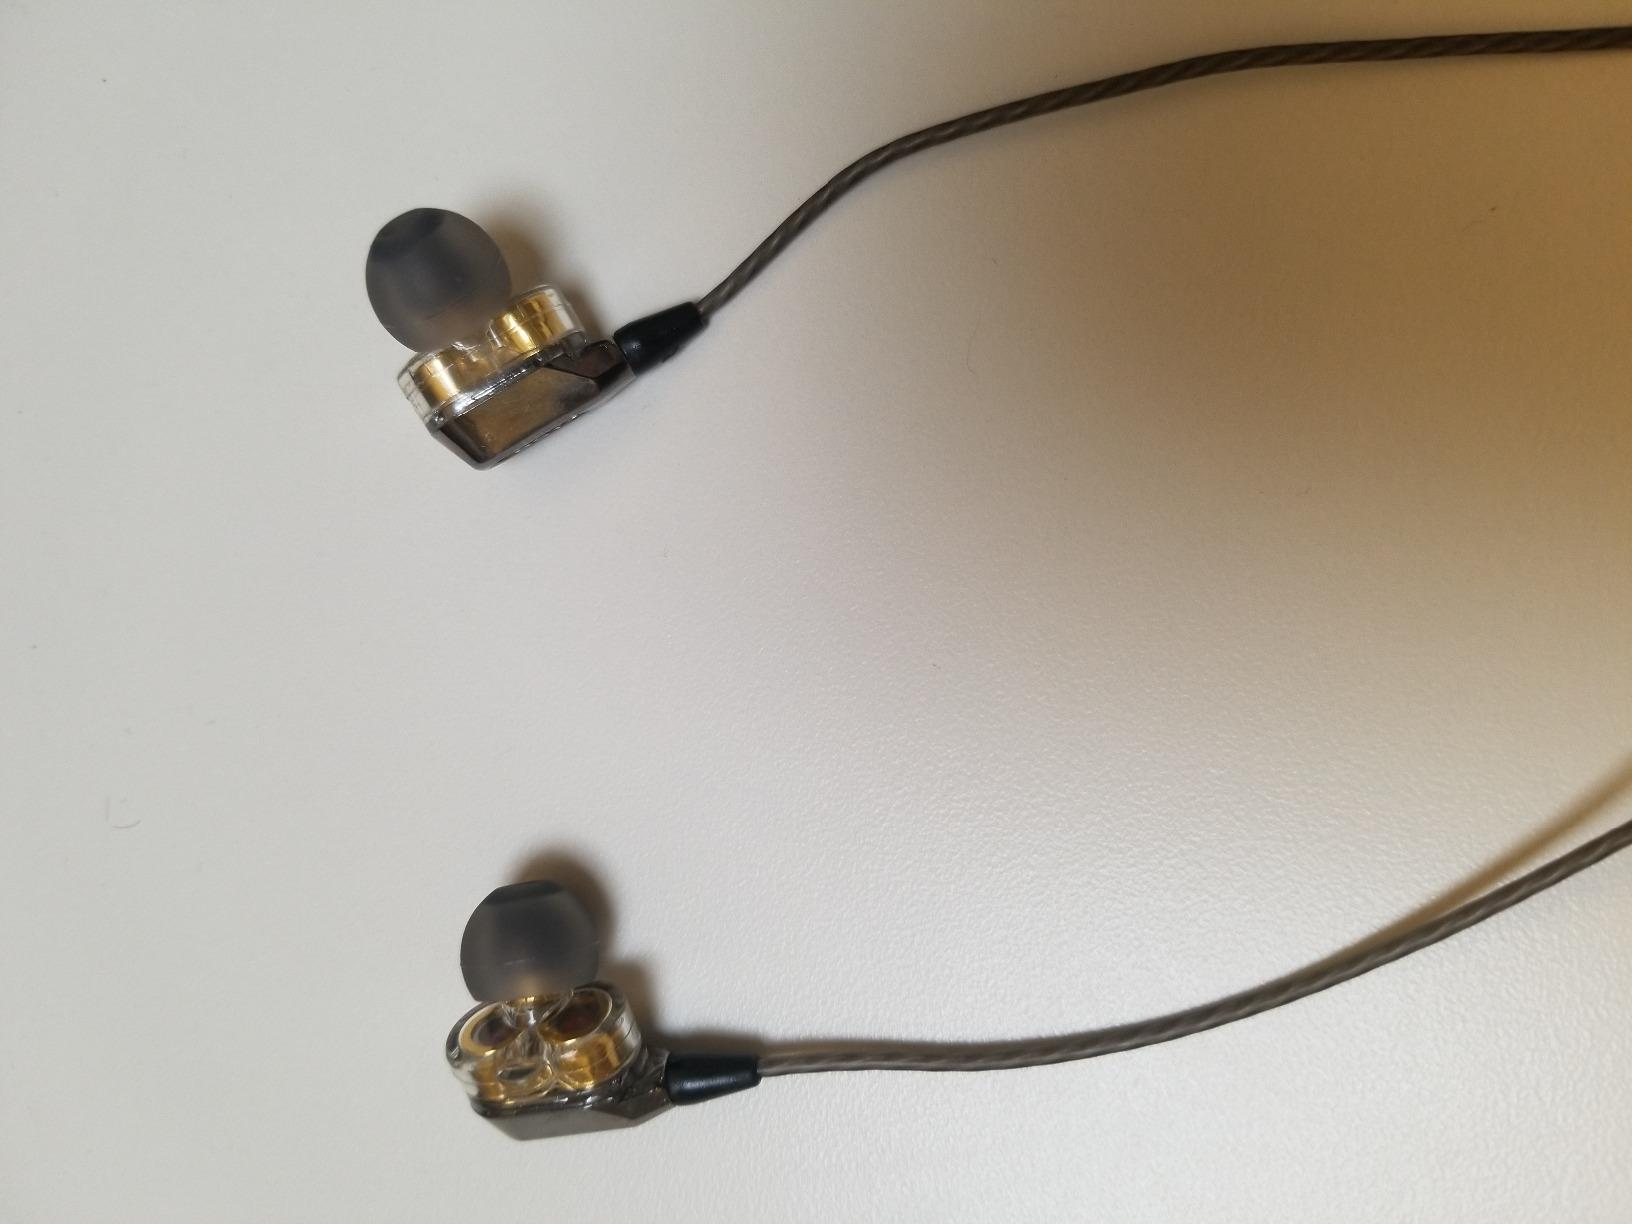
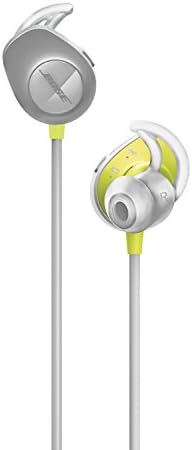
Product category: headphones
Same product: no